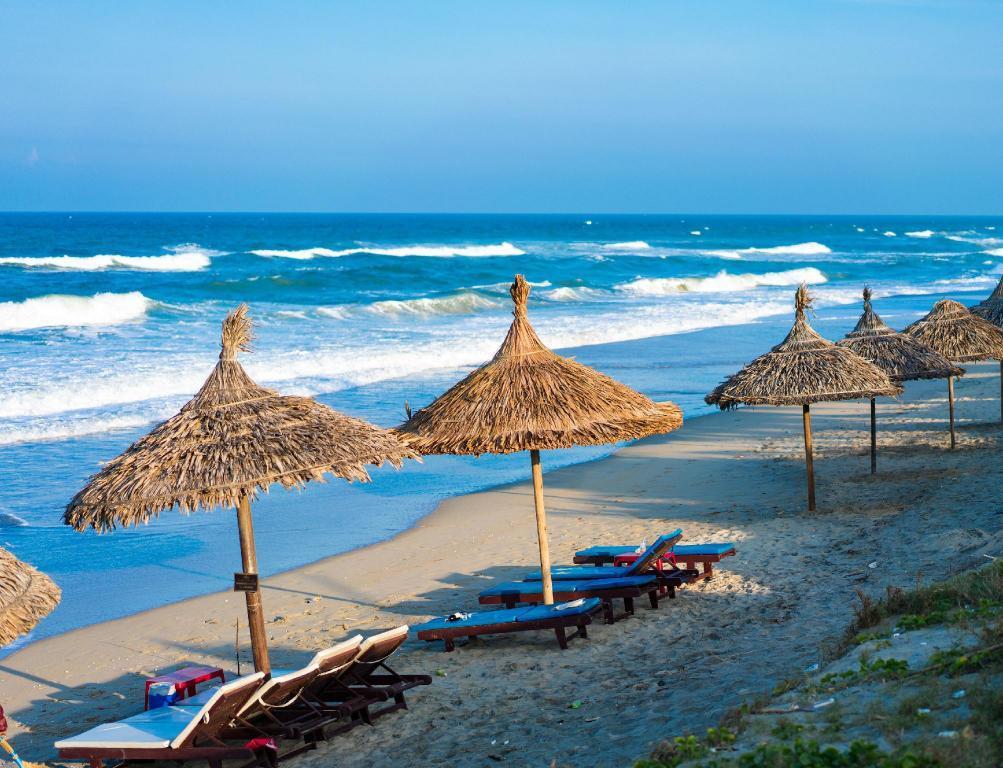
có các chòi lá được dựng trên bãi cát gần biển